Answer in natural language. Considering the relative positions, is Doorway above or below Doorframe? Choose between the following options: below or above
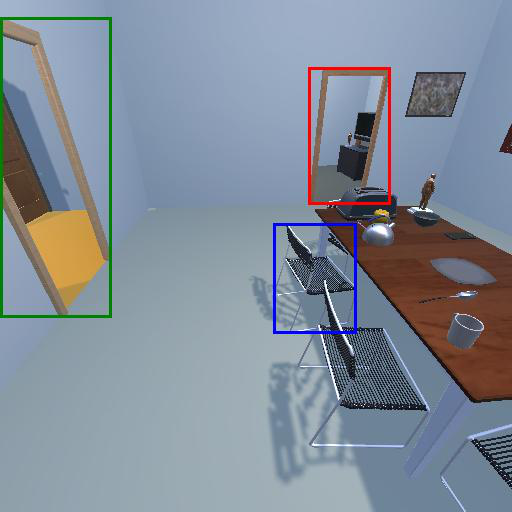
<answer>below</answer>